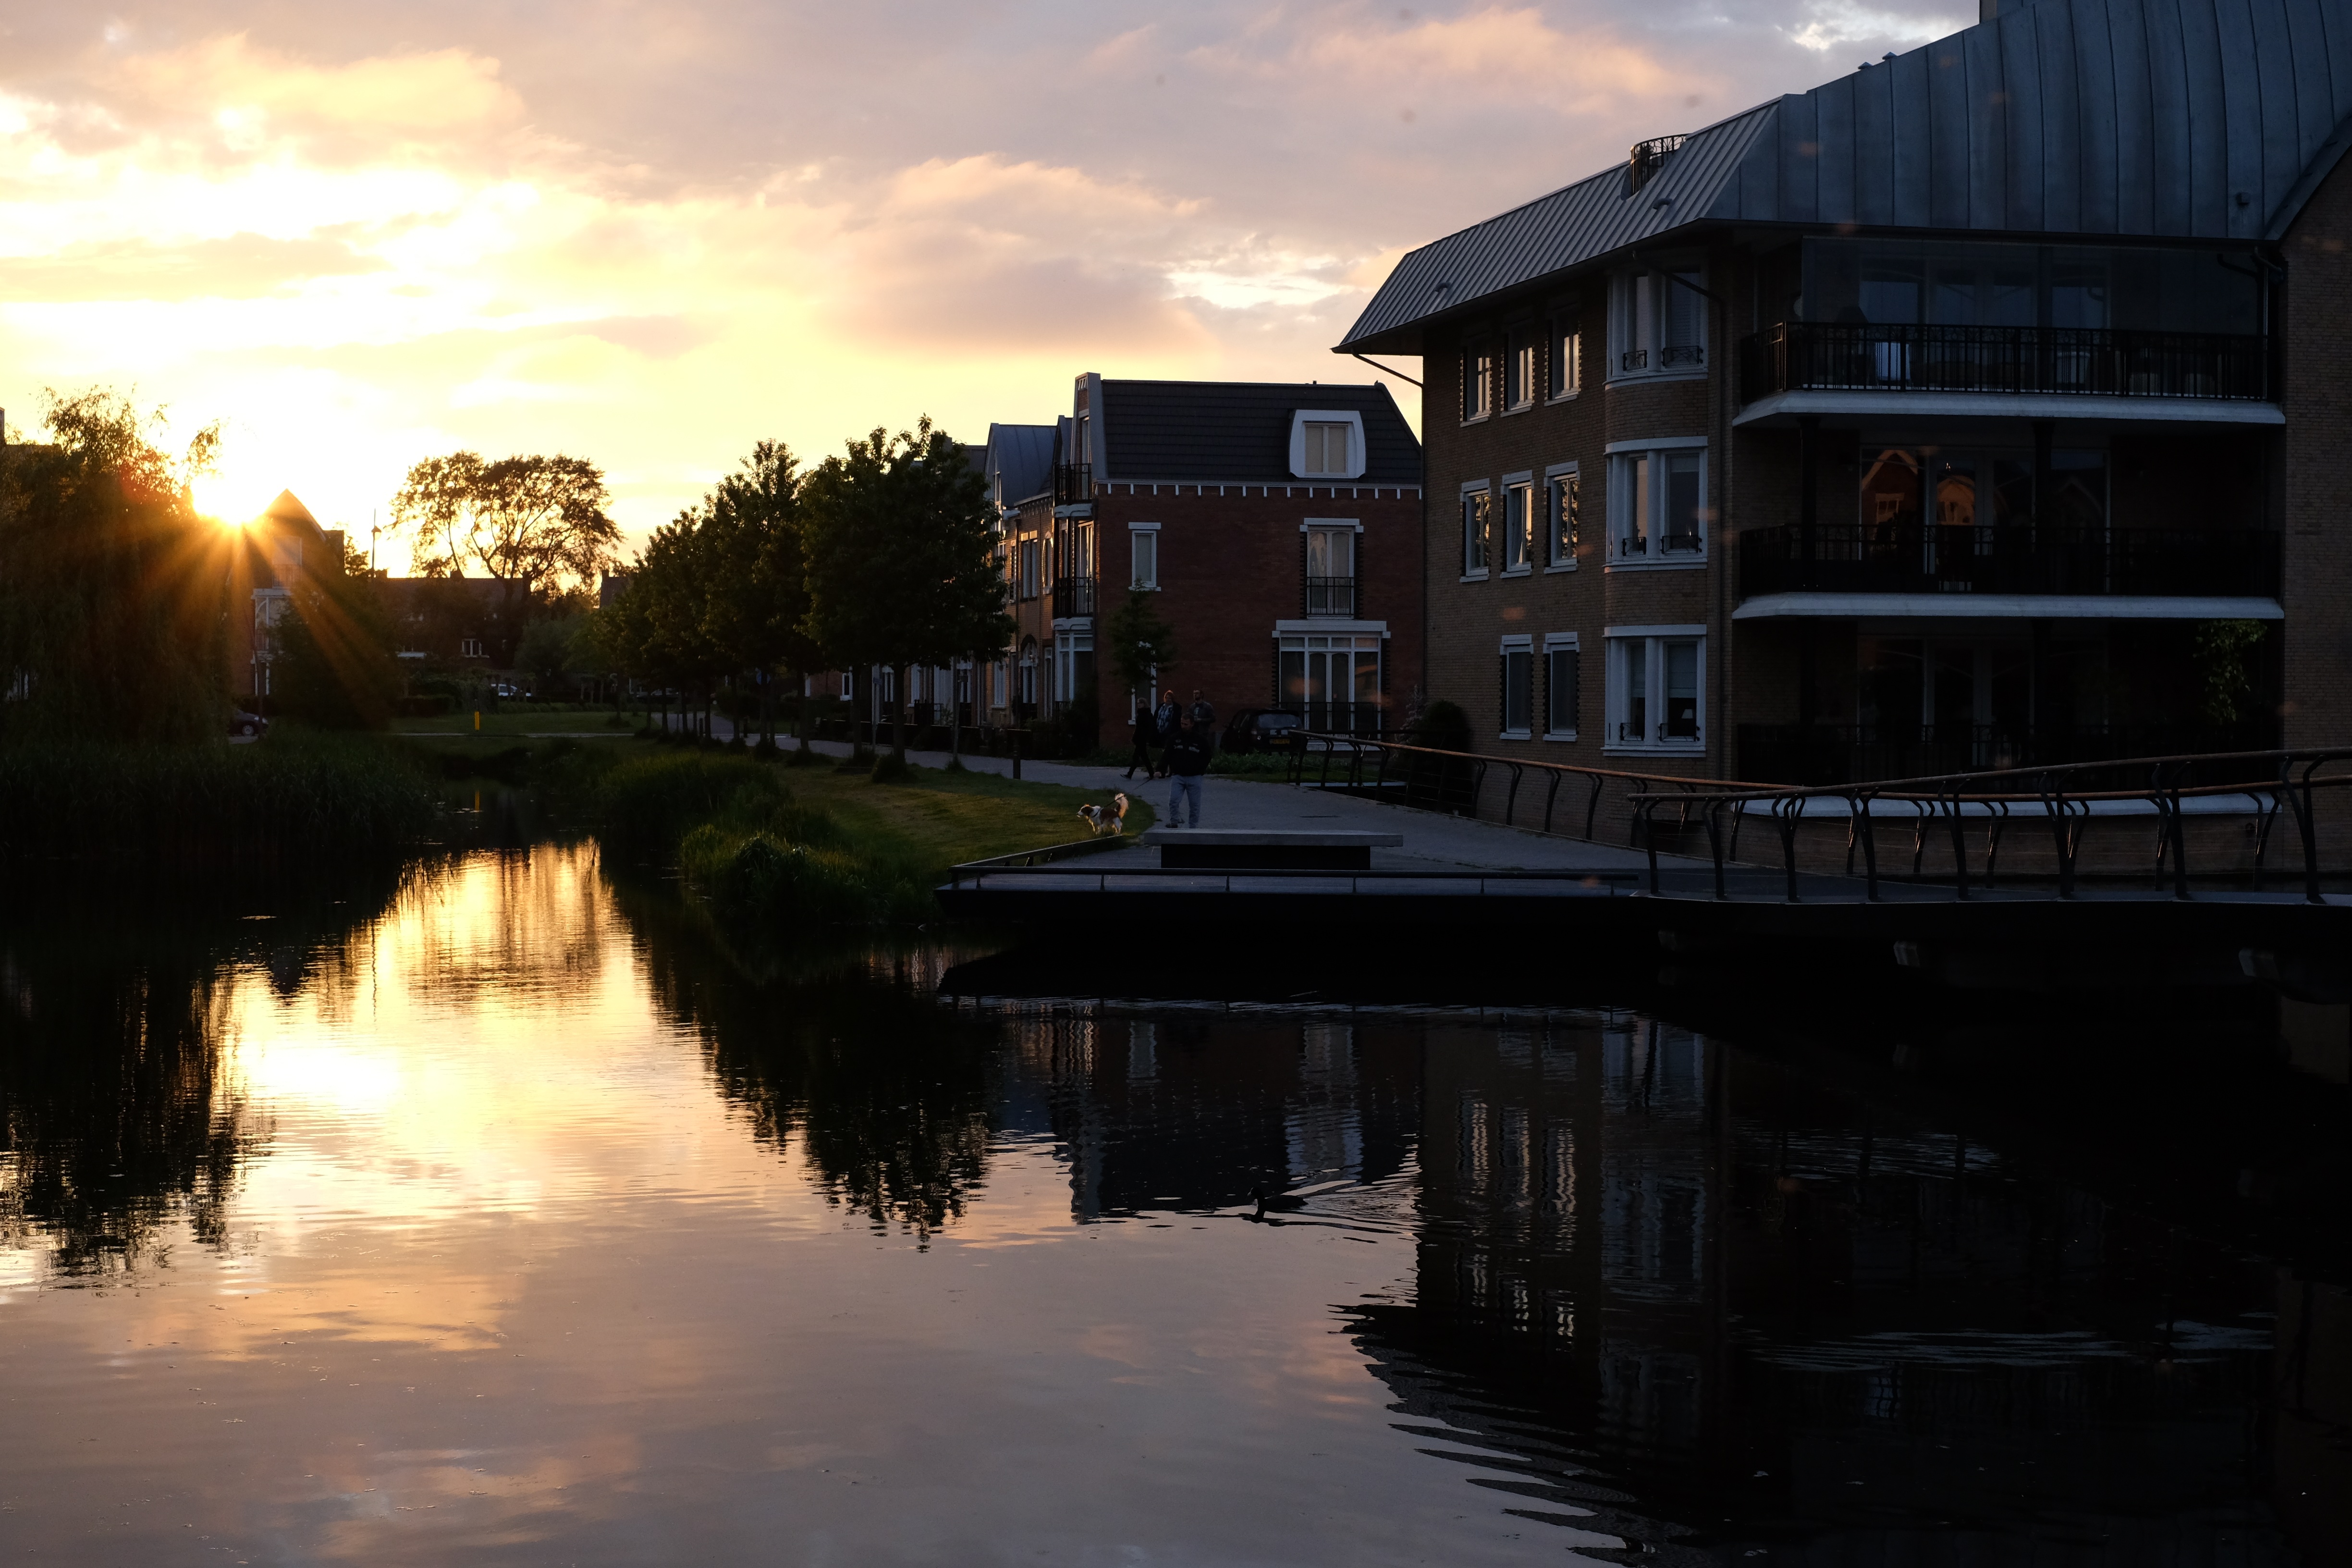
sunset, night, sunlight, morning, dawn, river, canal, cityscape, dusk, evening, reflection, waterway